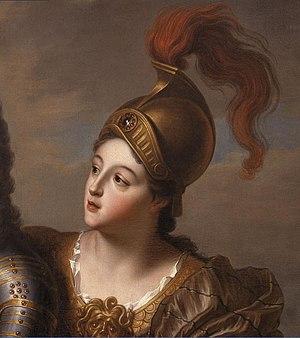
Minerve (sous les traits présumés de Marie-Magdeleine de La Vieuville, marquise de Parabère, la maîtresse du duc Philippe d'Orléans). 1717-1718
Marie-Madeleine Coatquer de La Vieuville de Kermorial, marquise de Parabère, est la favorite de Philippe d'Orléans. Elle est propriétaire de l'hôtel de Ségur de la place Vendôme.